Absolute Beginners (film)

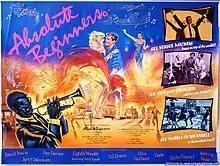
Theatrical release poster

Absolute Beginners is a 1986 British musical film adapted from Colin MacInnes' book about life in late 1950s London, directed by Julien Temple. The film stars Eddie O' Connell, Patsy Kensit, James Fox, Edward Tudor-Pole, Anita Morris, and David Bowie, with featured appearances by Sade Adu, Ray Davies, and Steven Berkoff. It was screened out of competition at the 1986 Cannes Film Festival. It received coverage in the British media but was panned by critics and became a box office failure, although modern reviews have been more favourable. Bowie's theme song was very popular in the UK, spending nine weeks on the charts and peaking at number two. The commercial failure of "Absolute Beginners" and two other films is blamed for the collapse of British film studio Goldcrest Films.